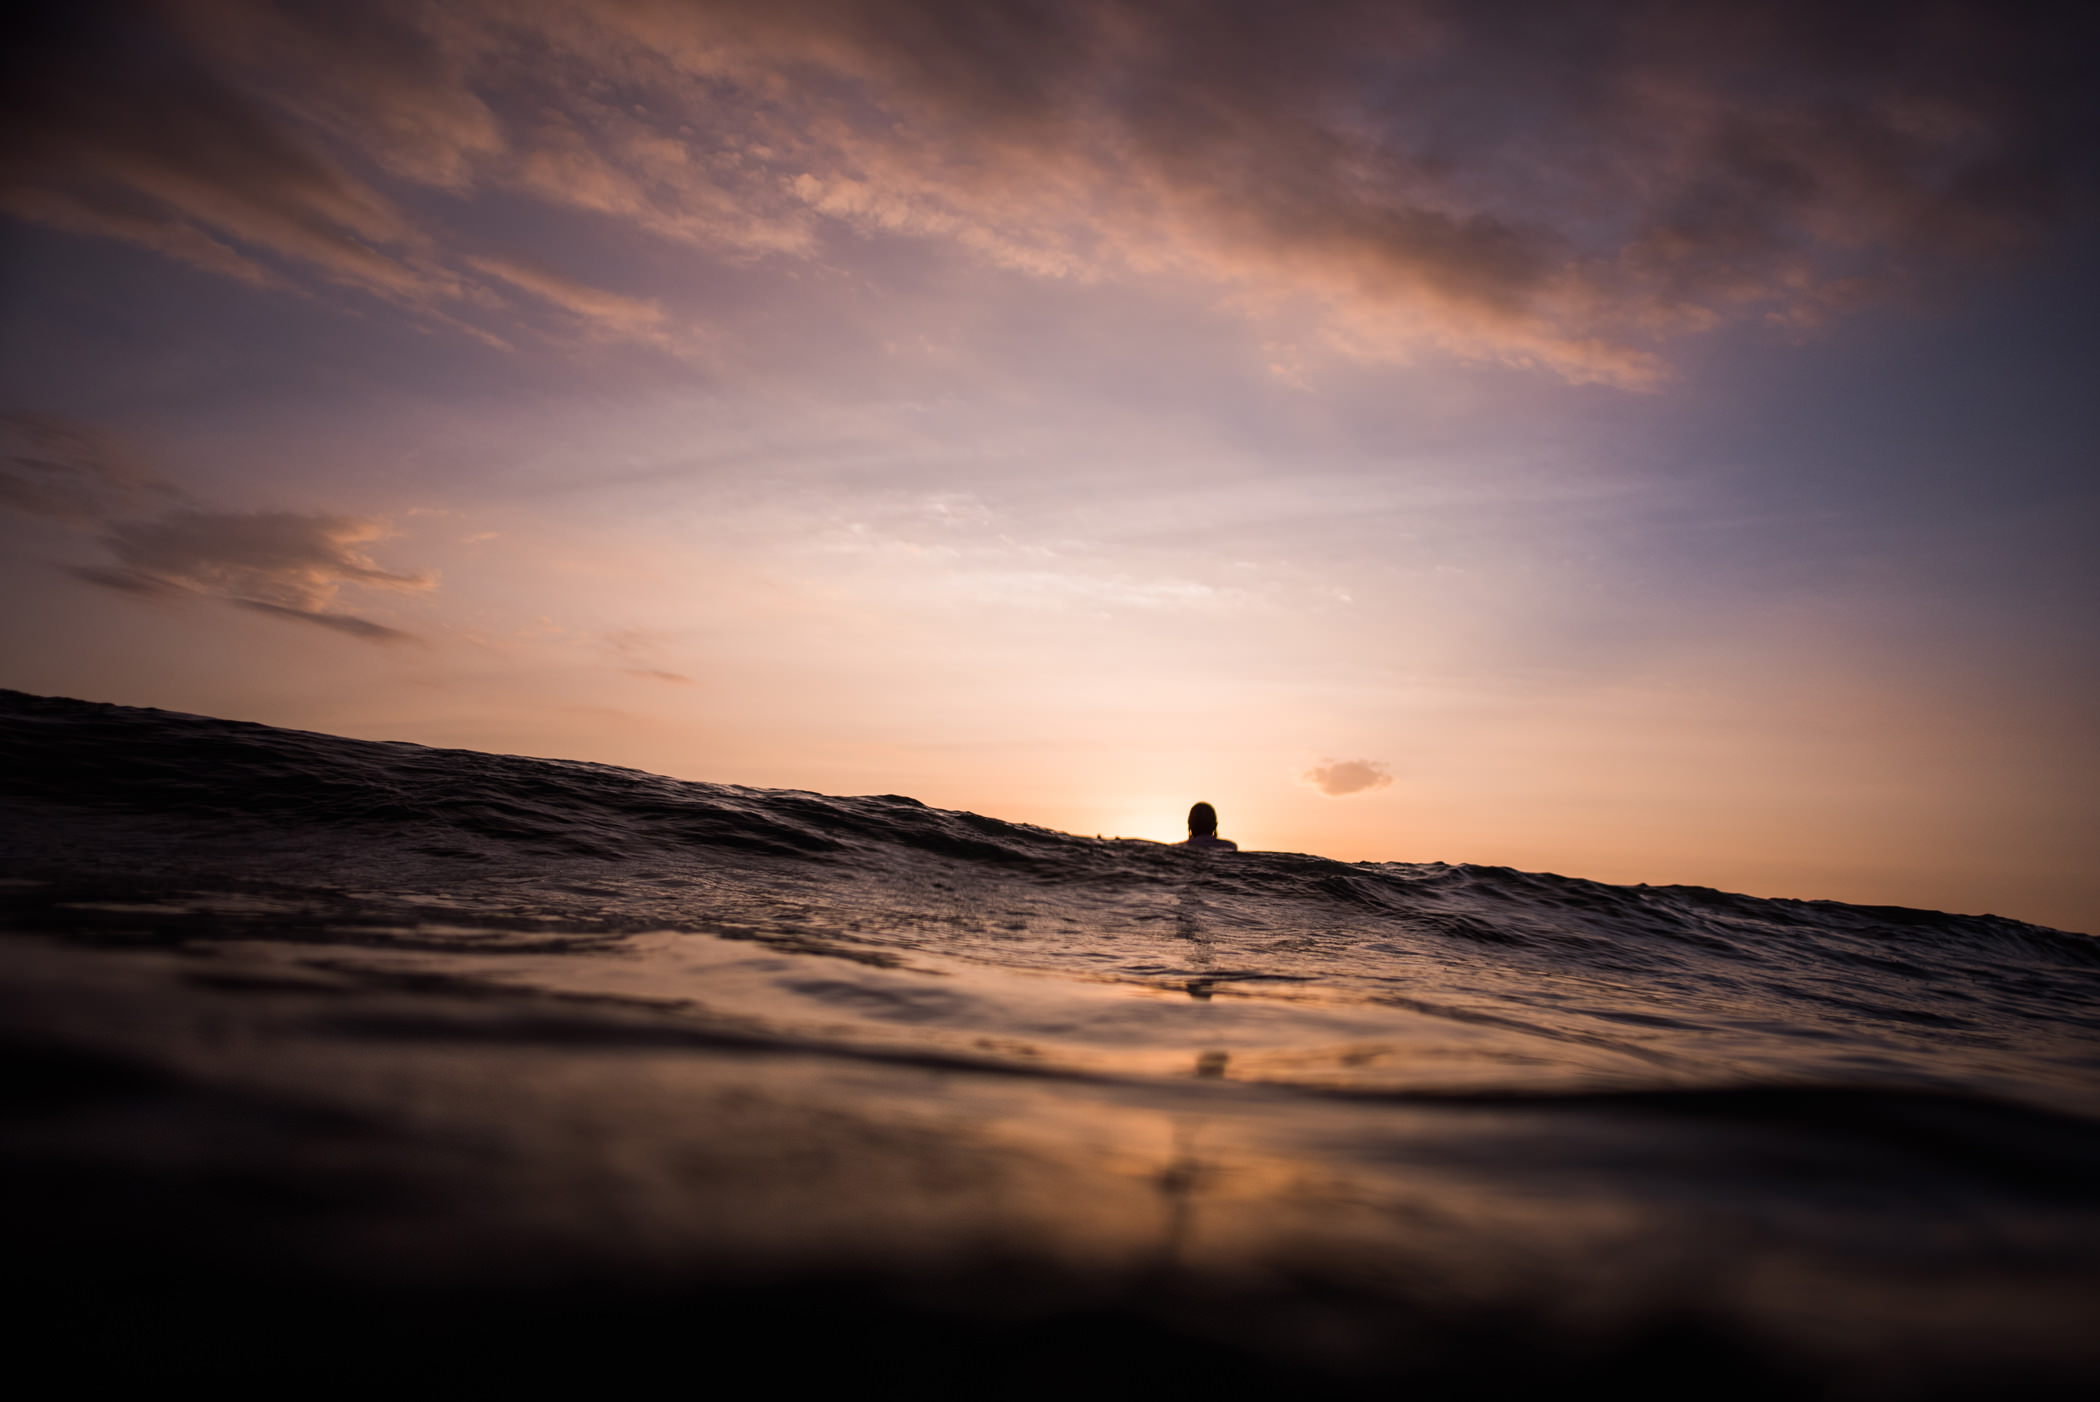
sky, wave, water, sea, ocean, horizon, cloud, wind wave, sunset, beach, evening, morning, sunrise, calm, coast, surfing, dusk, atmosphere, shore, surface water sports, photography, tide, dawn, vacation, sunlight, afterglow, reflection, coastal and oceanic landforms, meteorological phenomenon, boardsport, tropics